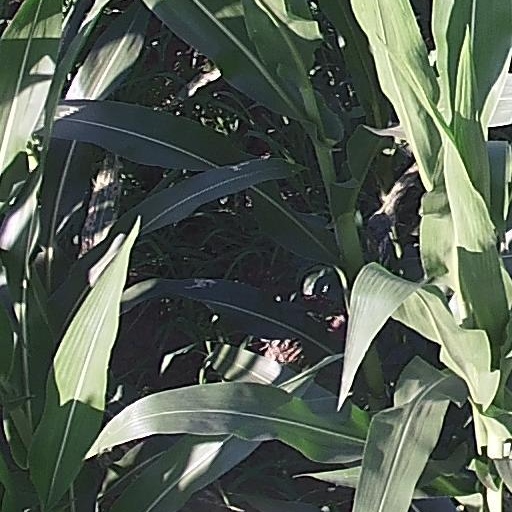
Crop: maize; corn